Chris McIntosh

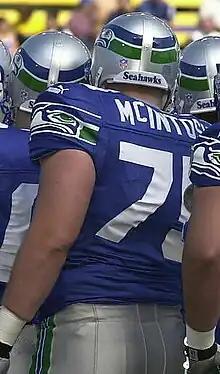
McIntosh with the Seattle Seahawks in 2000

McIntosh was selected along with Shaun Alexander by the Seahawks in the first round of the 2000 NFL Draft. As the 22nd overall pick, he was met with high expectations and seen as a potential long term anchor on the Seahawks' offensive line. McIntosh's playing time increased throughout the 2000 season and he would go on to start 10 games during his rookie season. In 2001, however, he suffered a neck injury in training camp that limited him to just three starts. McIntosh continued to suffer from neck issues the following year and would never return to his pre-injury level of production - leading to his retirement from the NFL just before the 2003 season after an unsuccessful comeback attempt.